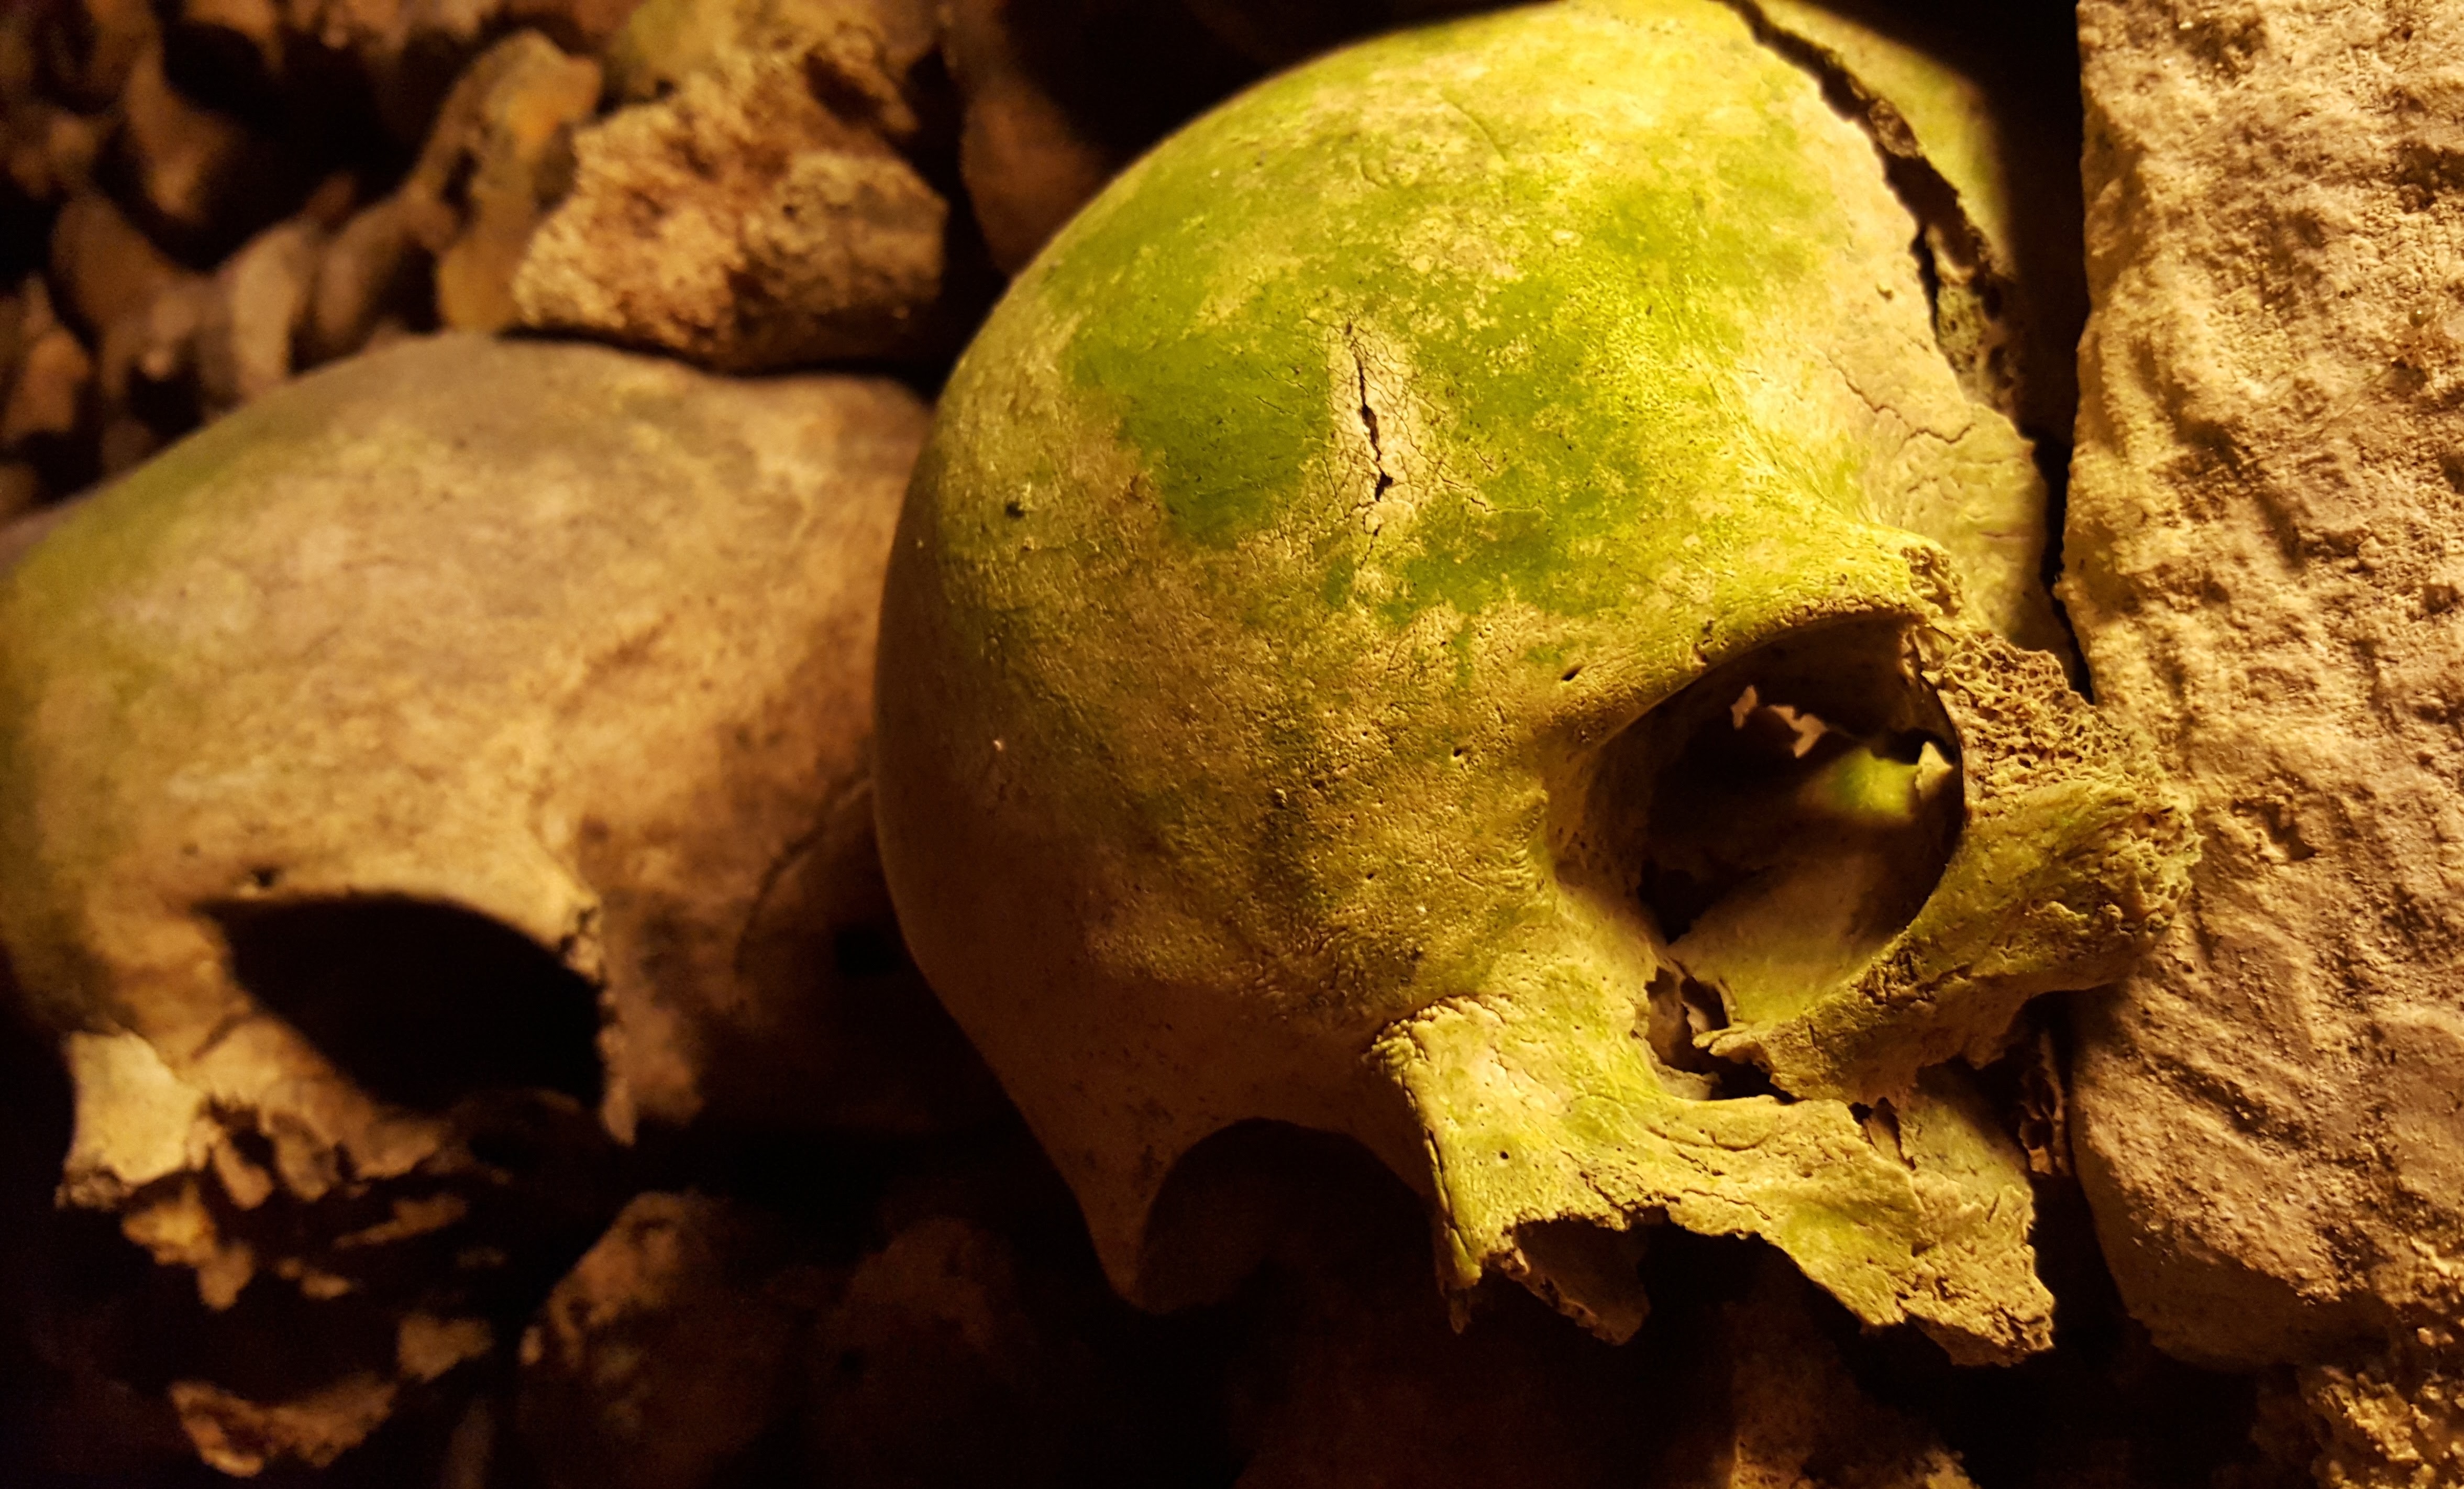
tree, nature, plant, fruit, leaf, flower, paris, food, green, produce, autumn, halloween, soil, cemetery, yellow, flora, close up, scary, skeleton, bones, skulls, catacombs, macro photography, flowering plant, land plant